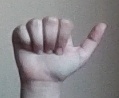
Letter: dhad